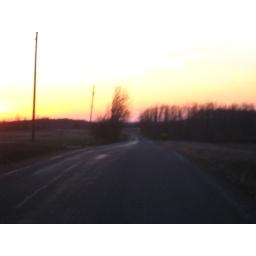
colorful sky in the distance down the country road